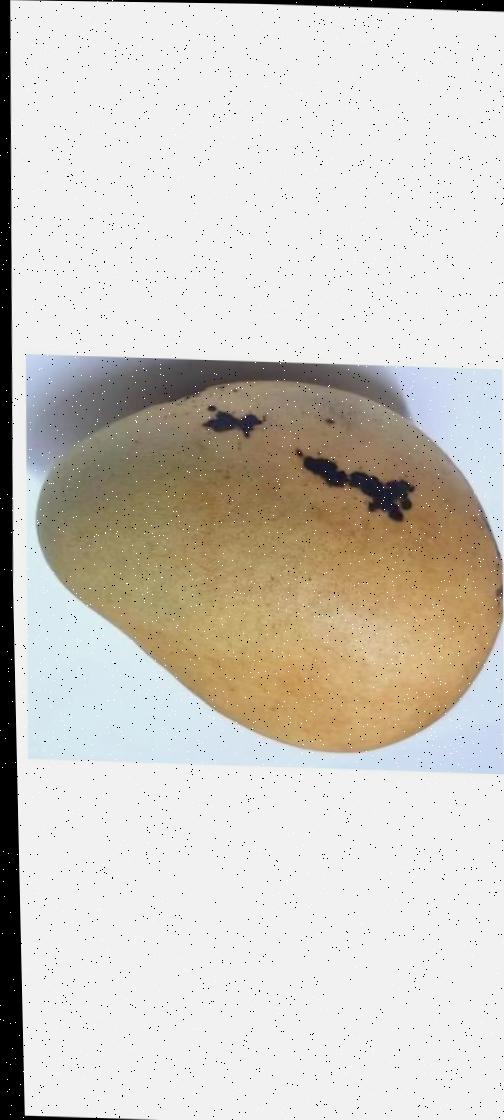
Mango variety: Bari-11